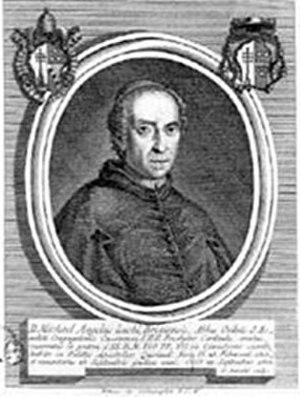
Michelangelo Luchi est un cardinal italien du XIXᵉ siècle. Il est membre de l'ordre des bénédictins.